Hans Rose

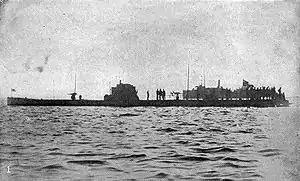
U-53

Rose initially spent the early years of the war in command of "S15", until in April 1915 he requested a transfer to the submarine service. He immediately began seven months of study at the Ubootschule (U-boat Forces School). Upon his graduation on 5 November 1915 he was so highly thought of, that he remained as a tutor at the Ubootschule with command of training submarine "U 2". In 1916 he left the school to take command of on 22 April 1916 and commission the newly-built , which had been newly built by Krupp Germania shipyard. After sea trials found no defects the submarine passed through the Kiel Canal on 30 May to reach the naval base at Helgoland the following day.